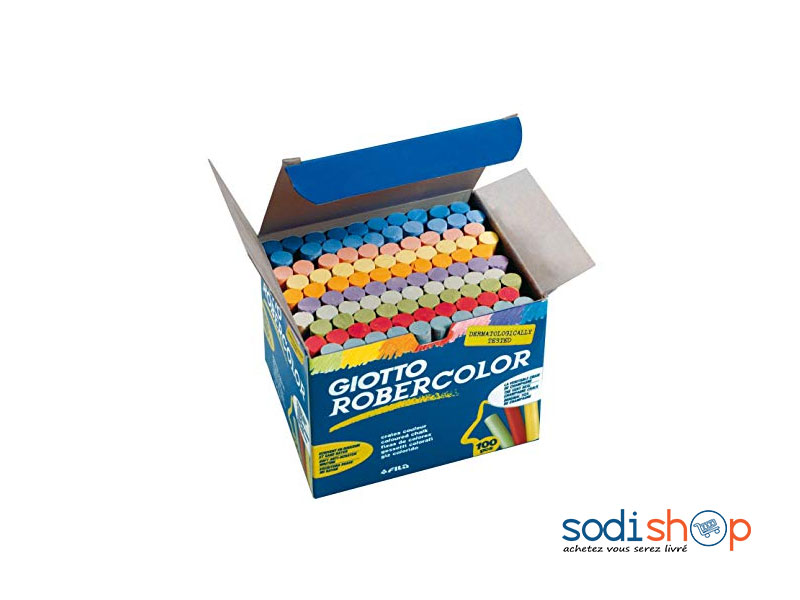
Lii ab boyet la bu def ay kereyoŋ. Kereyoŋ yi nag ñooy yi ndongo yi di binde ci kaye yi bu ñuy jàng. Kereyoŋ yi ñuy bind ci taabal yi walla Boog ñoñ koy waxe ci tablo yi.